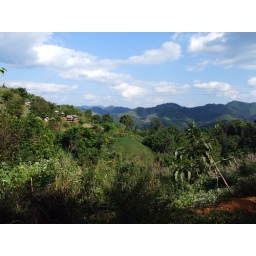
It is green as far as you can see, within it a lot of little mountain villages.